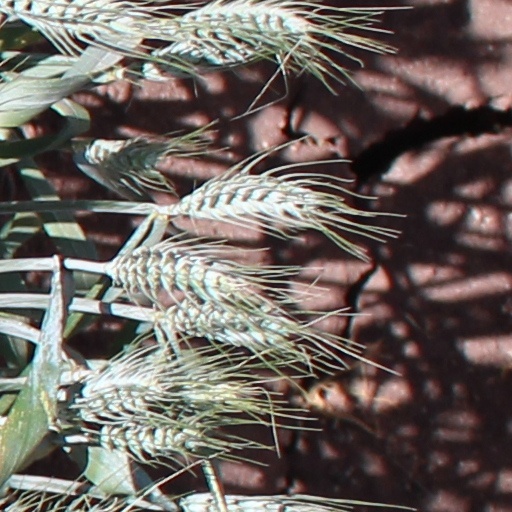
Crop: wheat